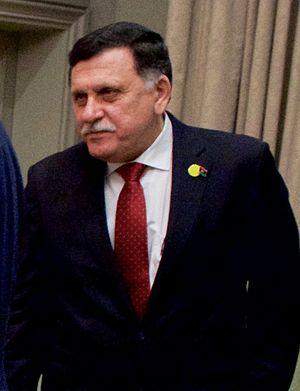
Cette page recense les chefs du gouvernement libyen depuis 1951. Le titre du chef du gouvernement a évolué ainsi :